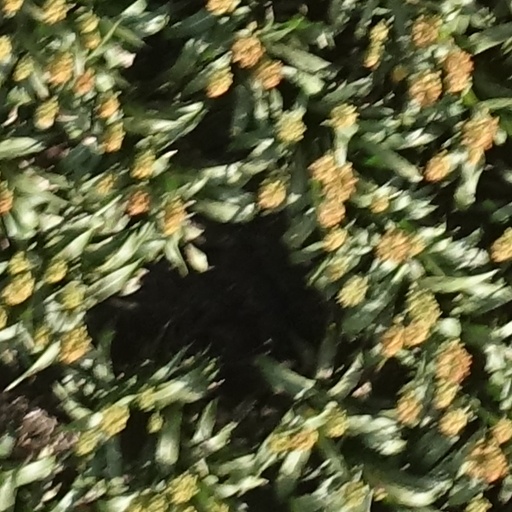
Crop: sorghum